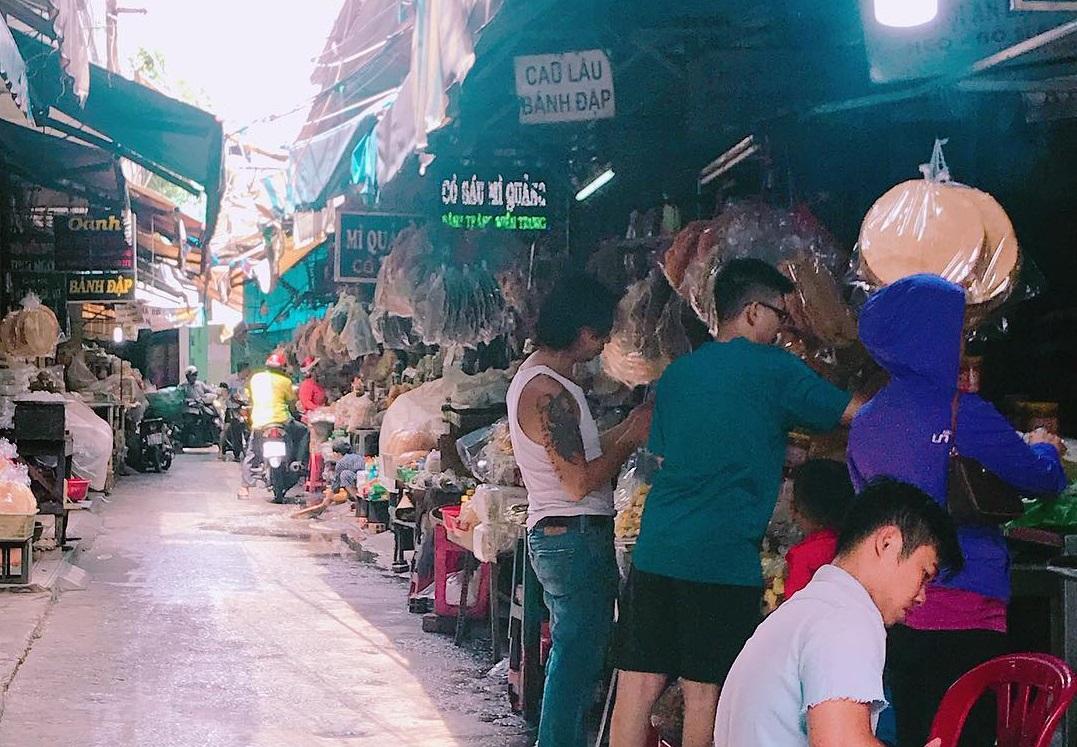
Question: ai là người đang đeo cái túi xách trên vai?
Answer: người mặc áo khoác xanh dương đeo cái túi xách trên vai